Divya Kumar (singer)

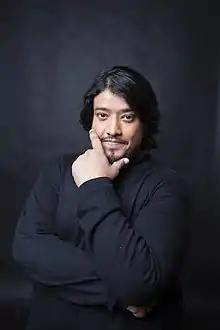
Divya Kumar

Divya Kumar is an Indian playback singer who has lent his voice in a number of Hindi, Gujarati, Telugu and other language films.